Taxus

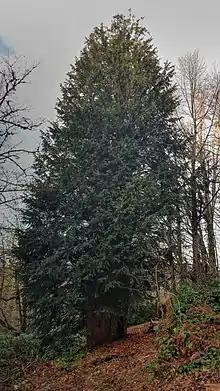
4112 year old "Taxus" in Anatolia

Yews typically occur in the understory or canopy of moist temperate or tropical mountain forests. Elevation varies by latitude from in tropical forests to near sea level in its northernmost populations.